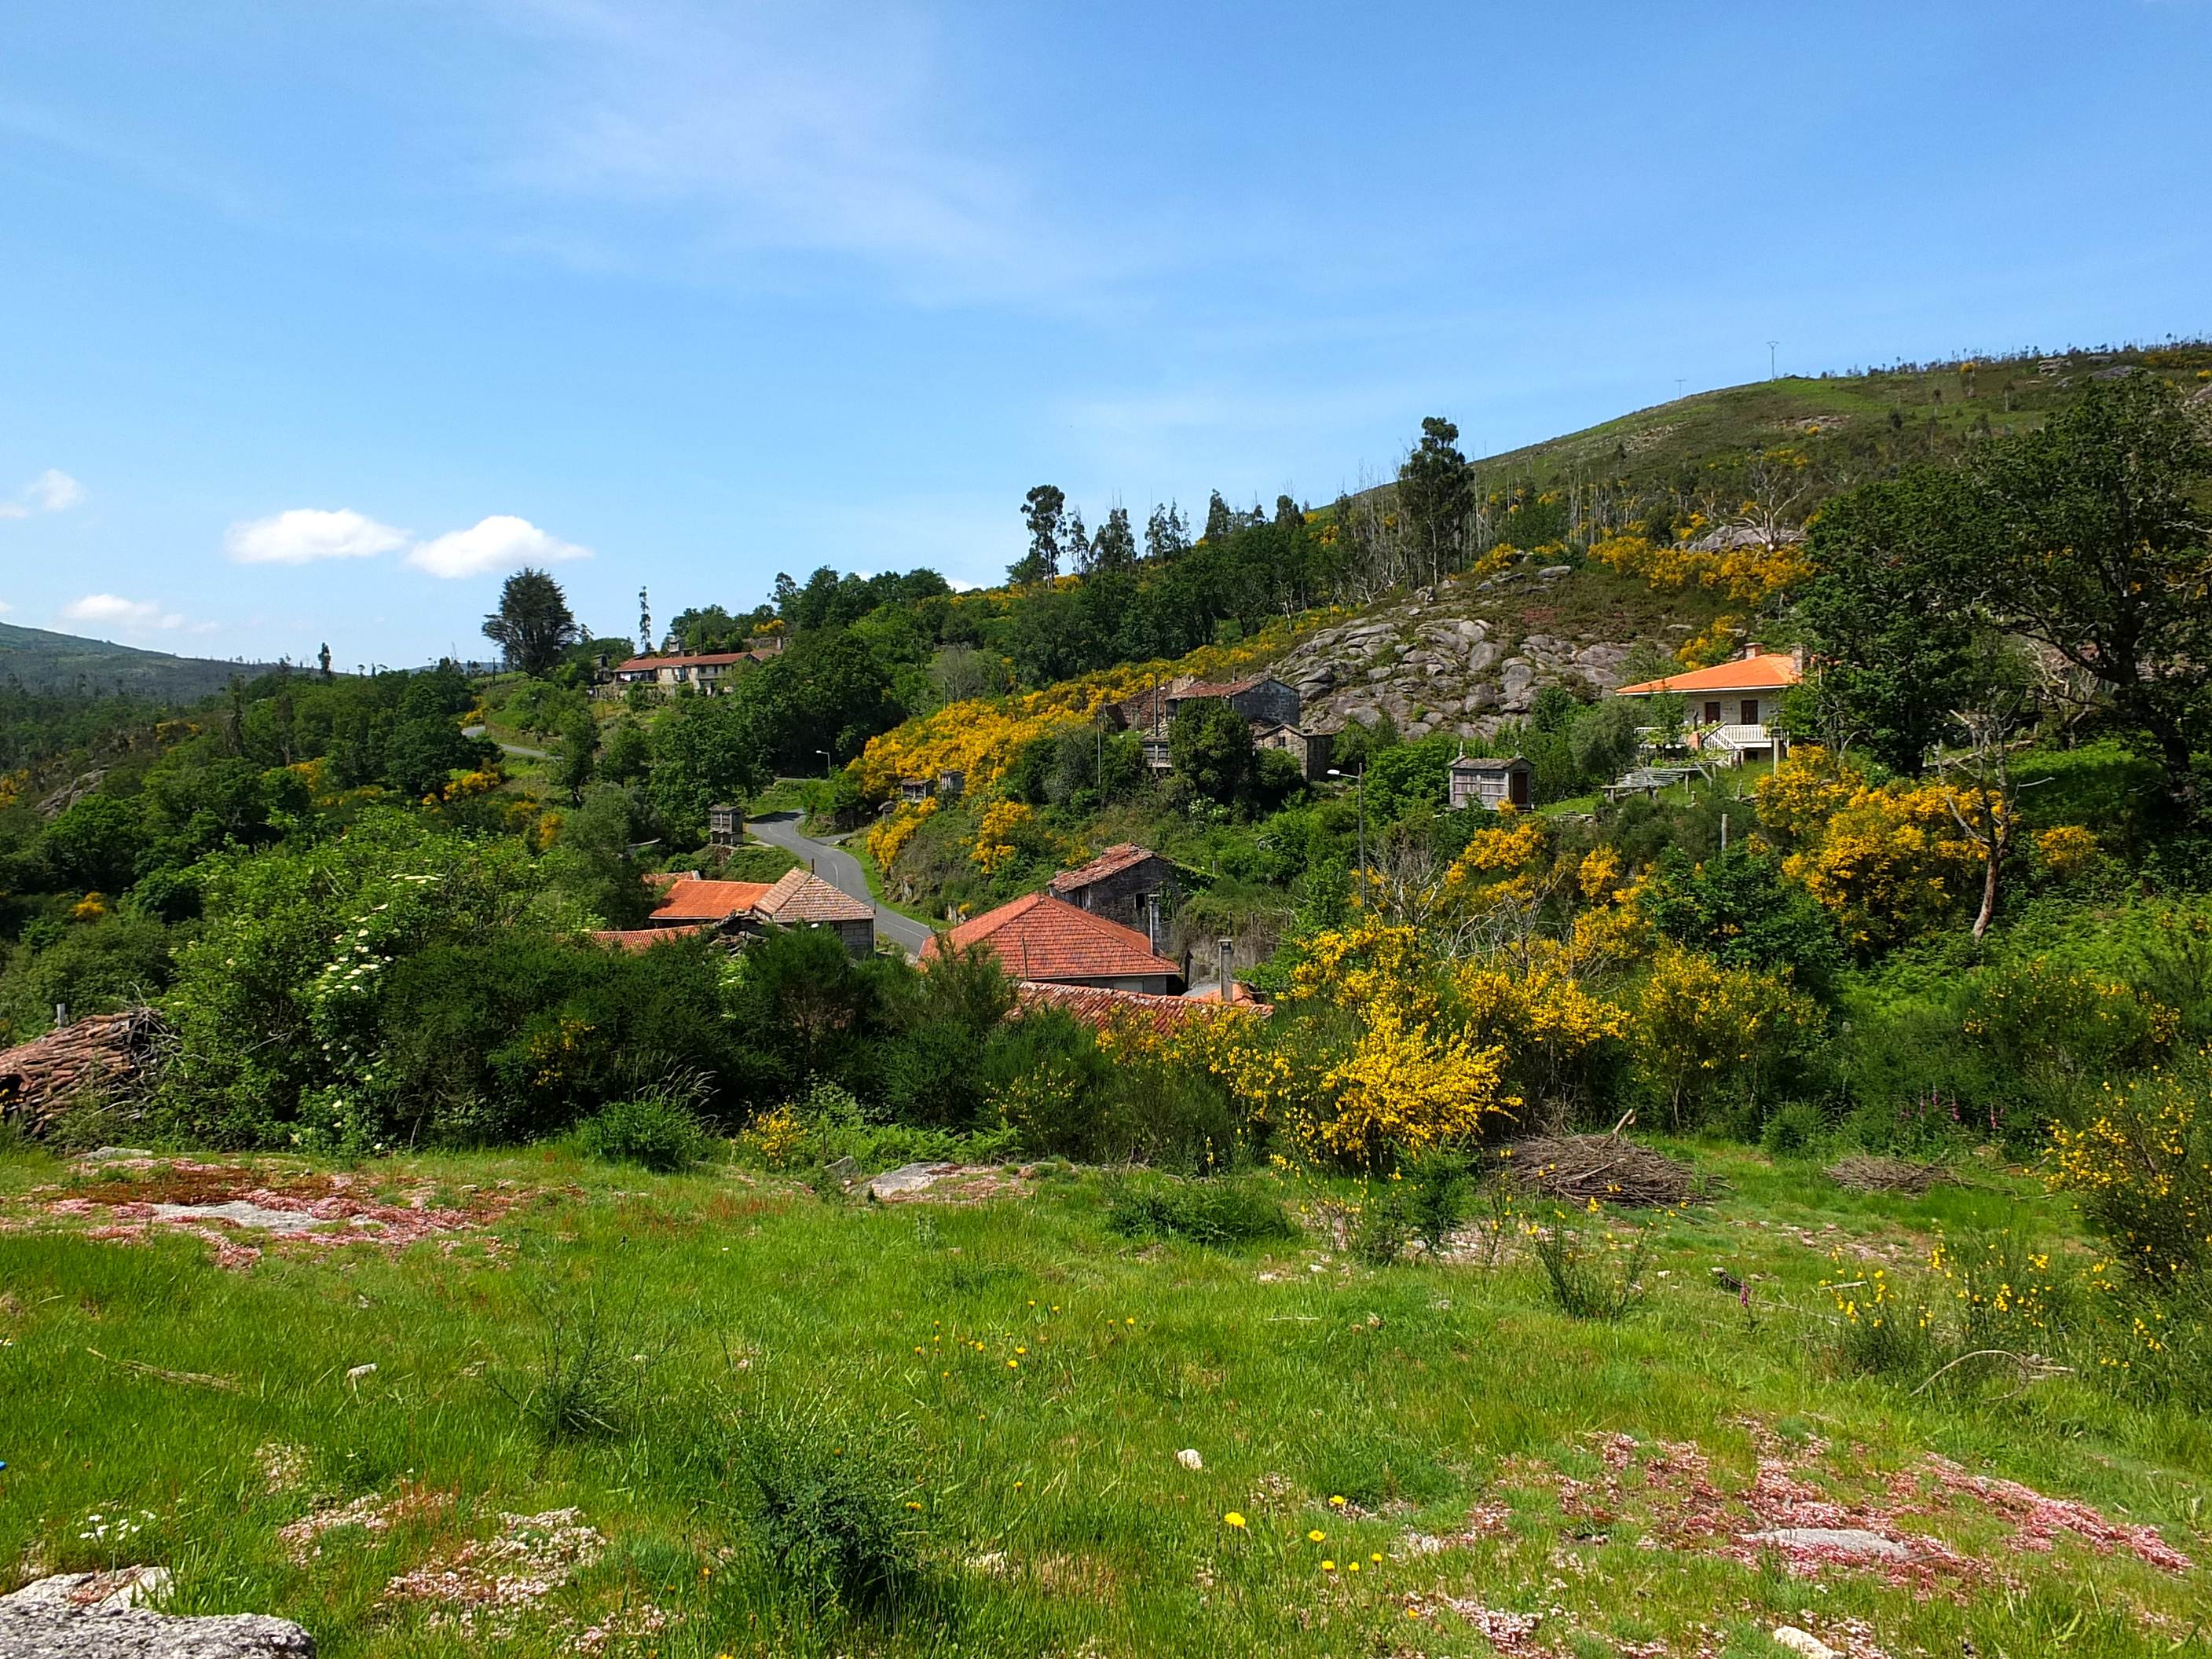
landscape, tree, wilderness, mountain, trail, meadow, hill, flower, valley, mountain range, village, autumn, ridge, spain, vegetation, plateau, galicia, pontevedra, paisajes, ecosystem, espana, ggl1, gaby1, serrapio, fujifilmxs1, cercedo, rural area, pontevedragaliciaespa a, mountainous landforms